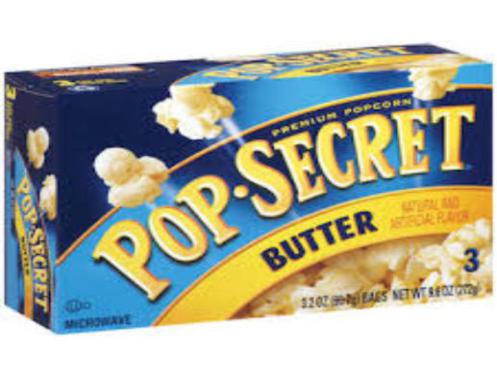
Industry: Food